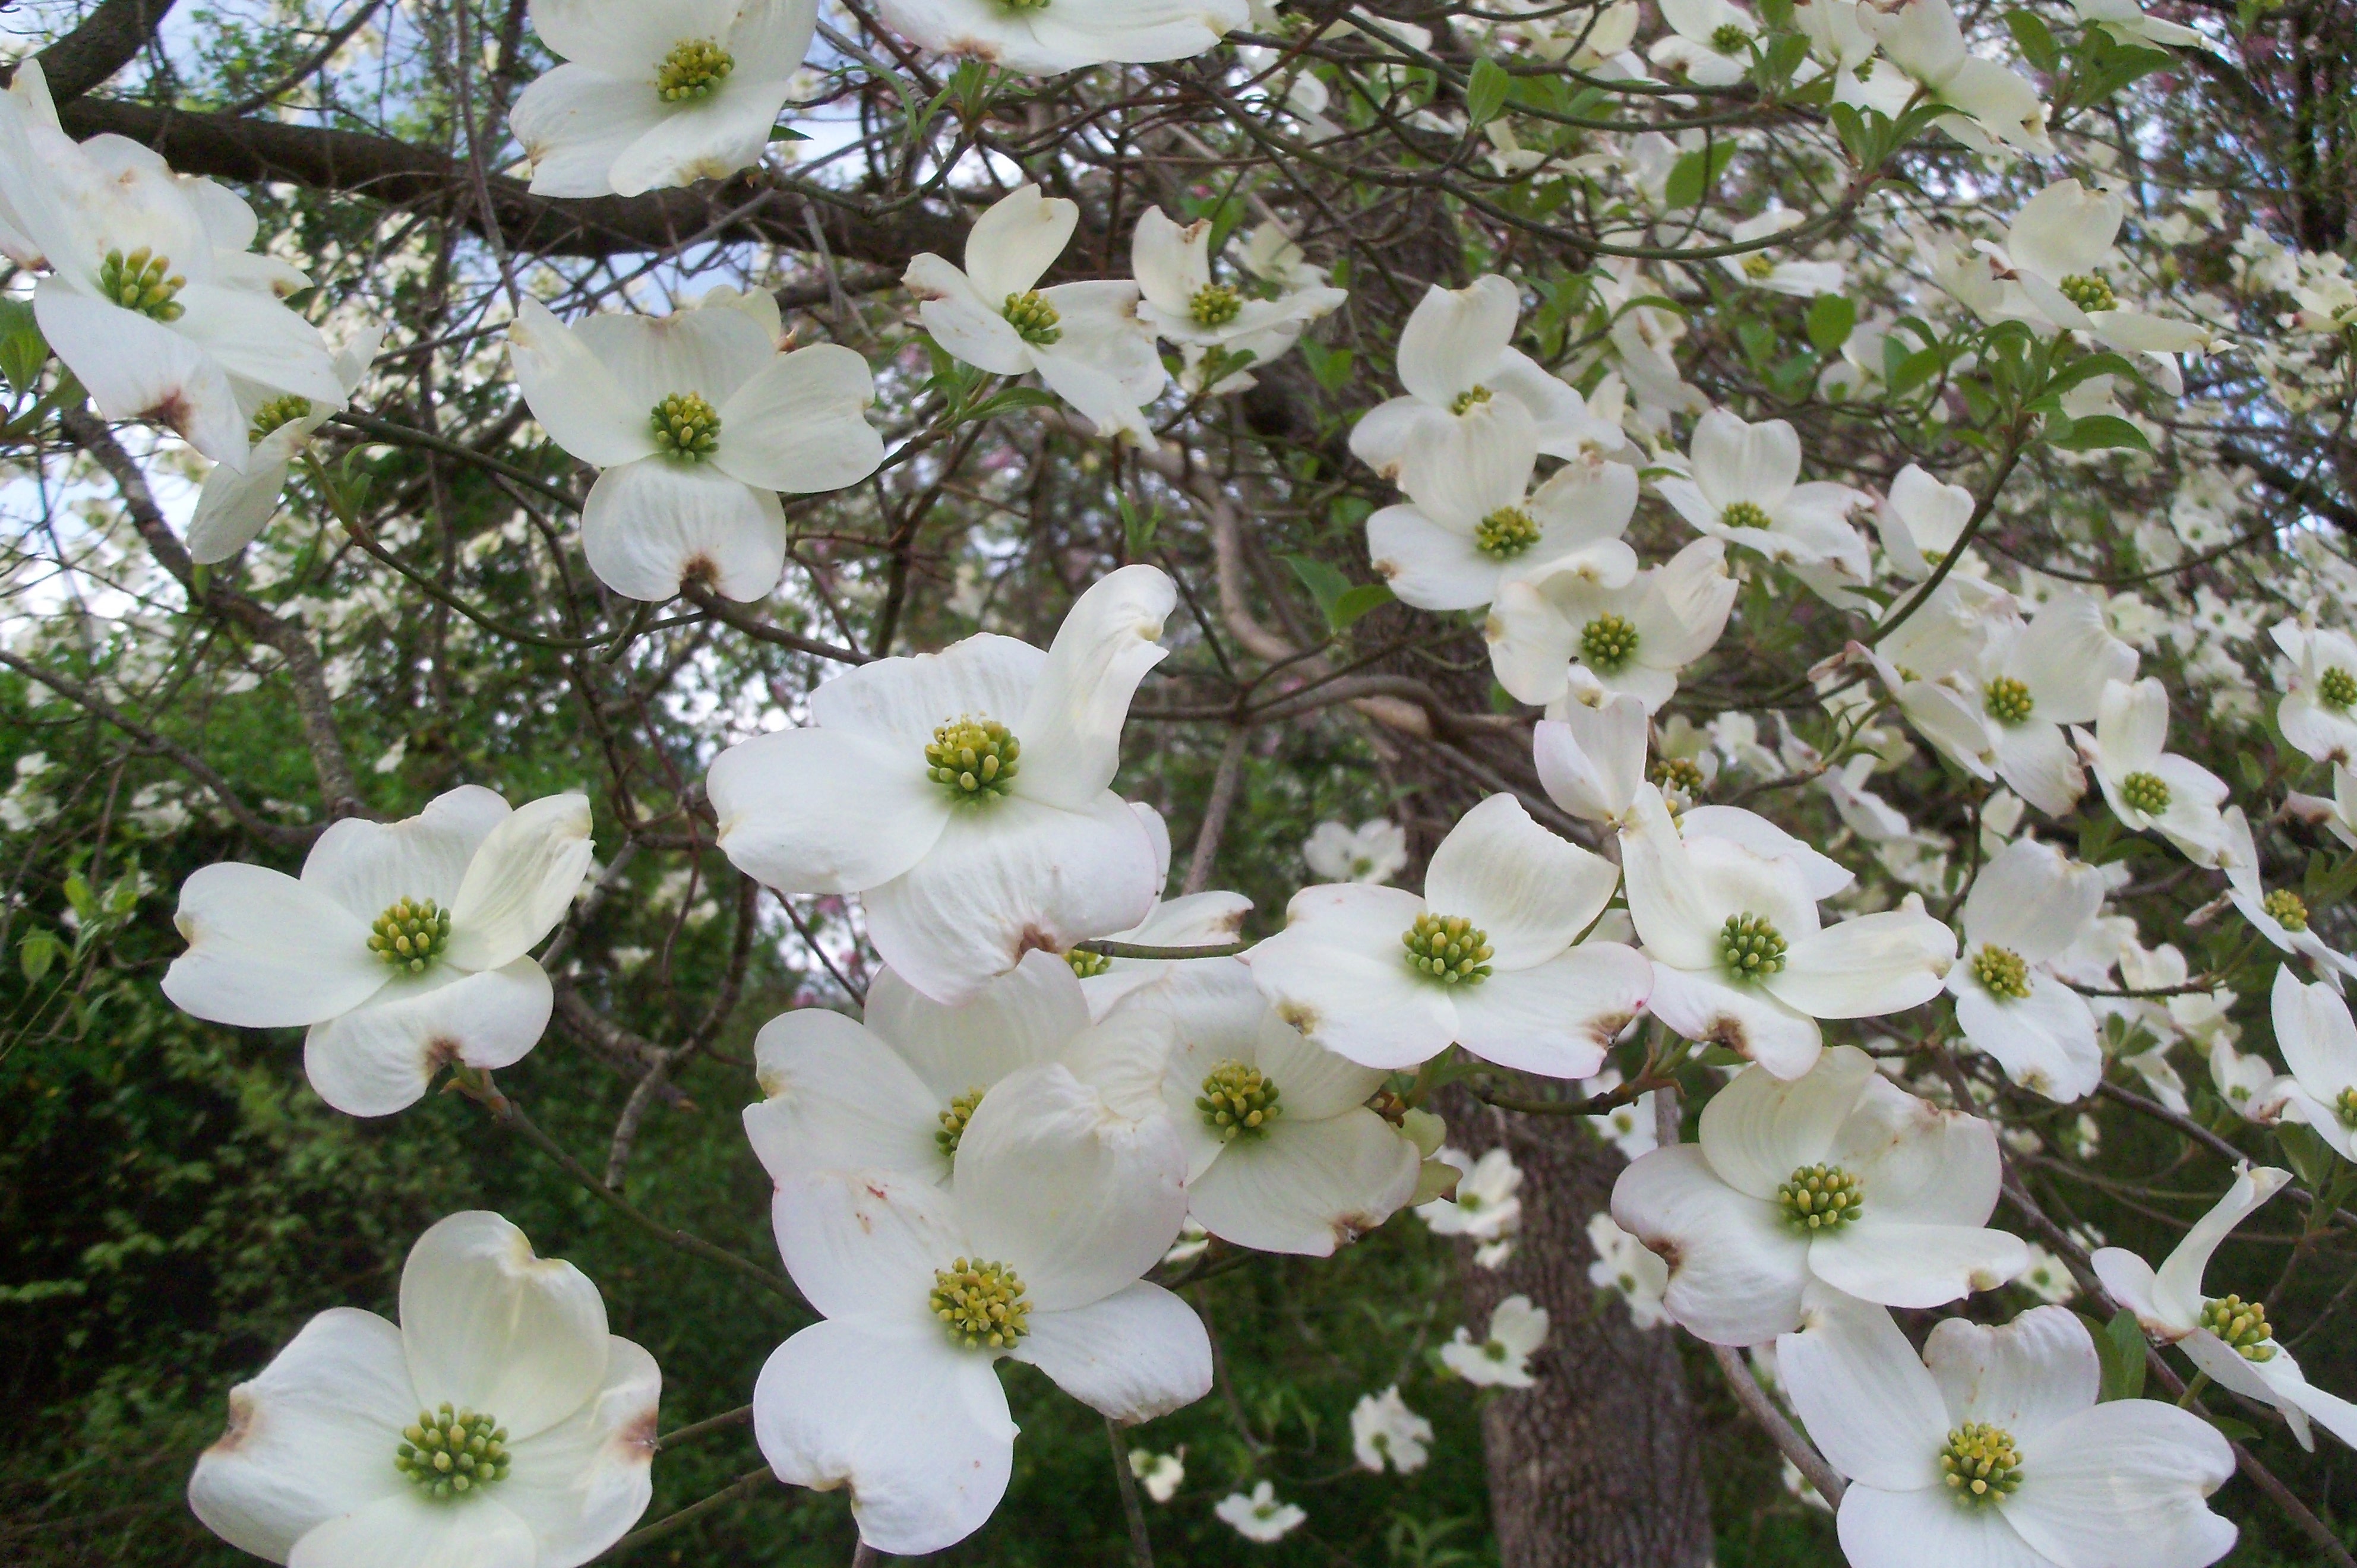
branch, blossom, plant, white, flower, food, spring, produce, botany, flora, wildflower, shrub, jasmine, flowering plant, burnet rose, land plant, dogwood blossoms